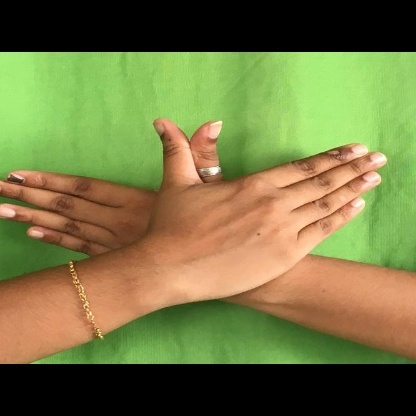
Mudra: Garuda